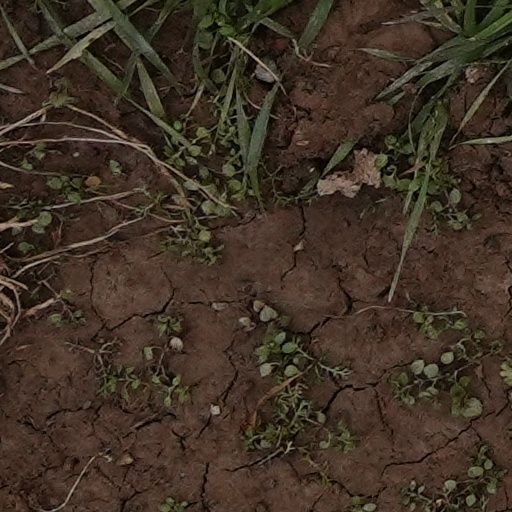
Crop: wheat